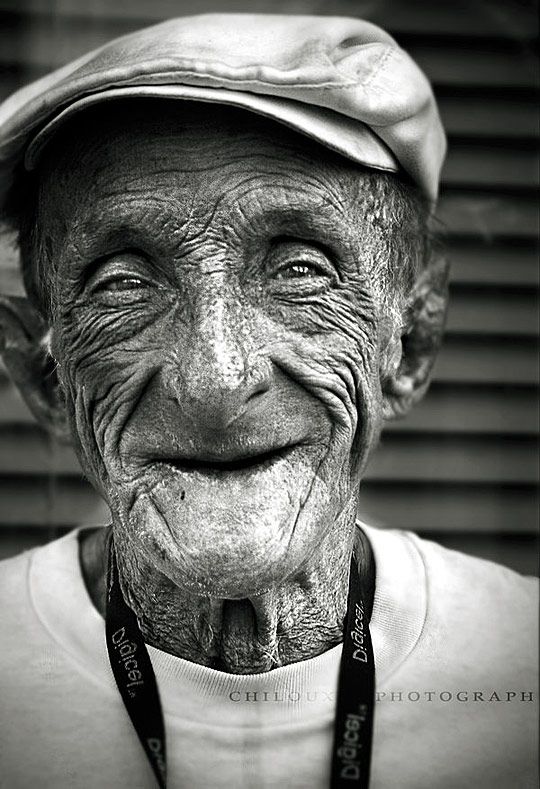
Gender: men